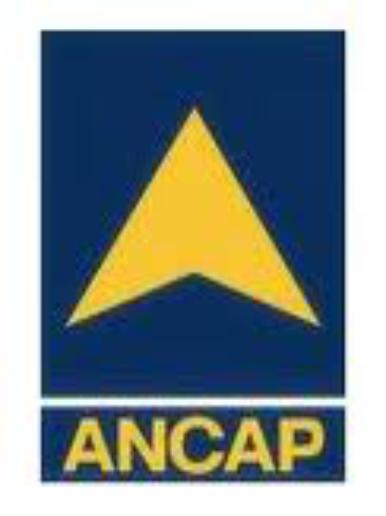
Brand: ANCAP-2
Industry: Transportation